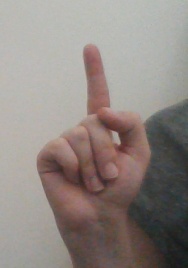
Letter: bb